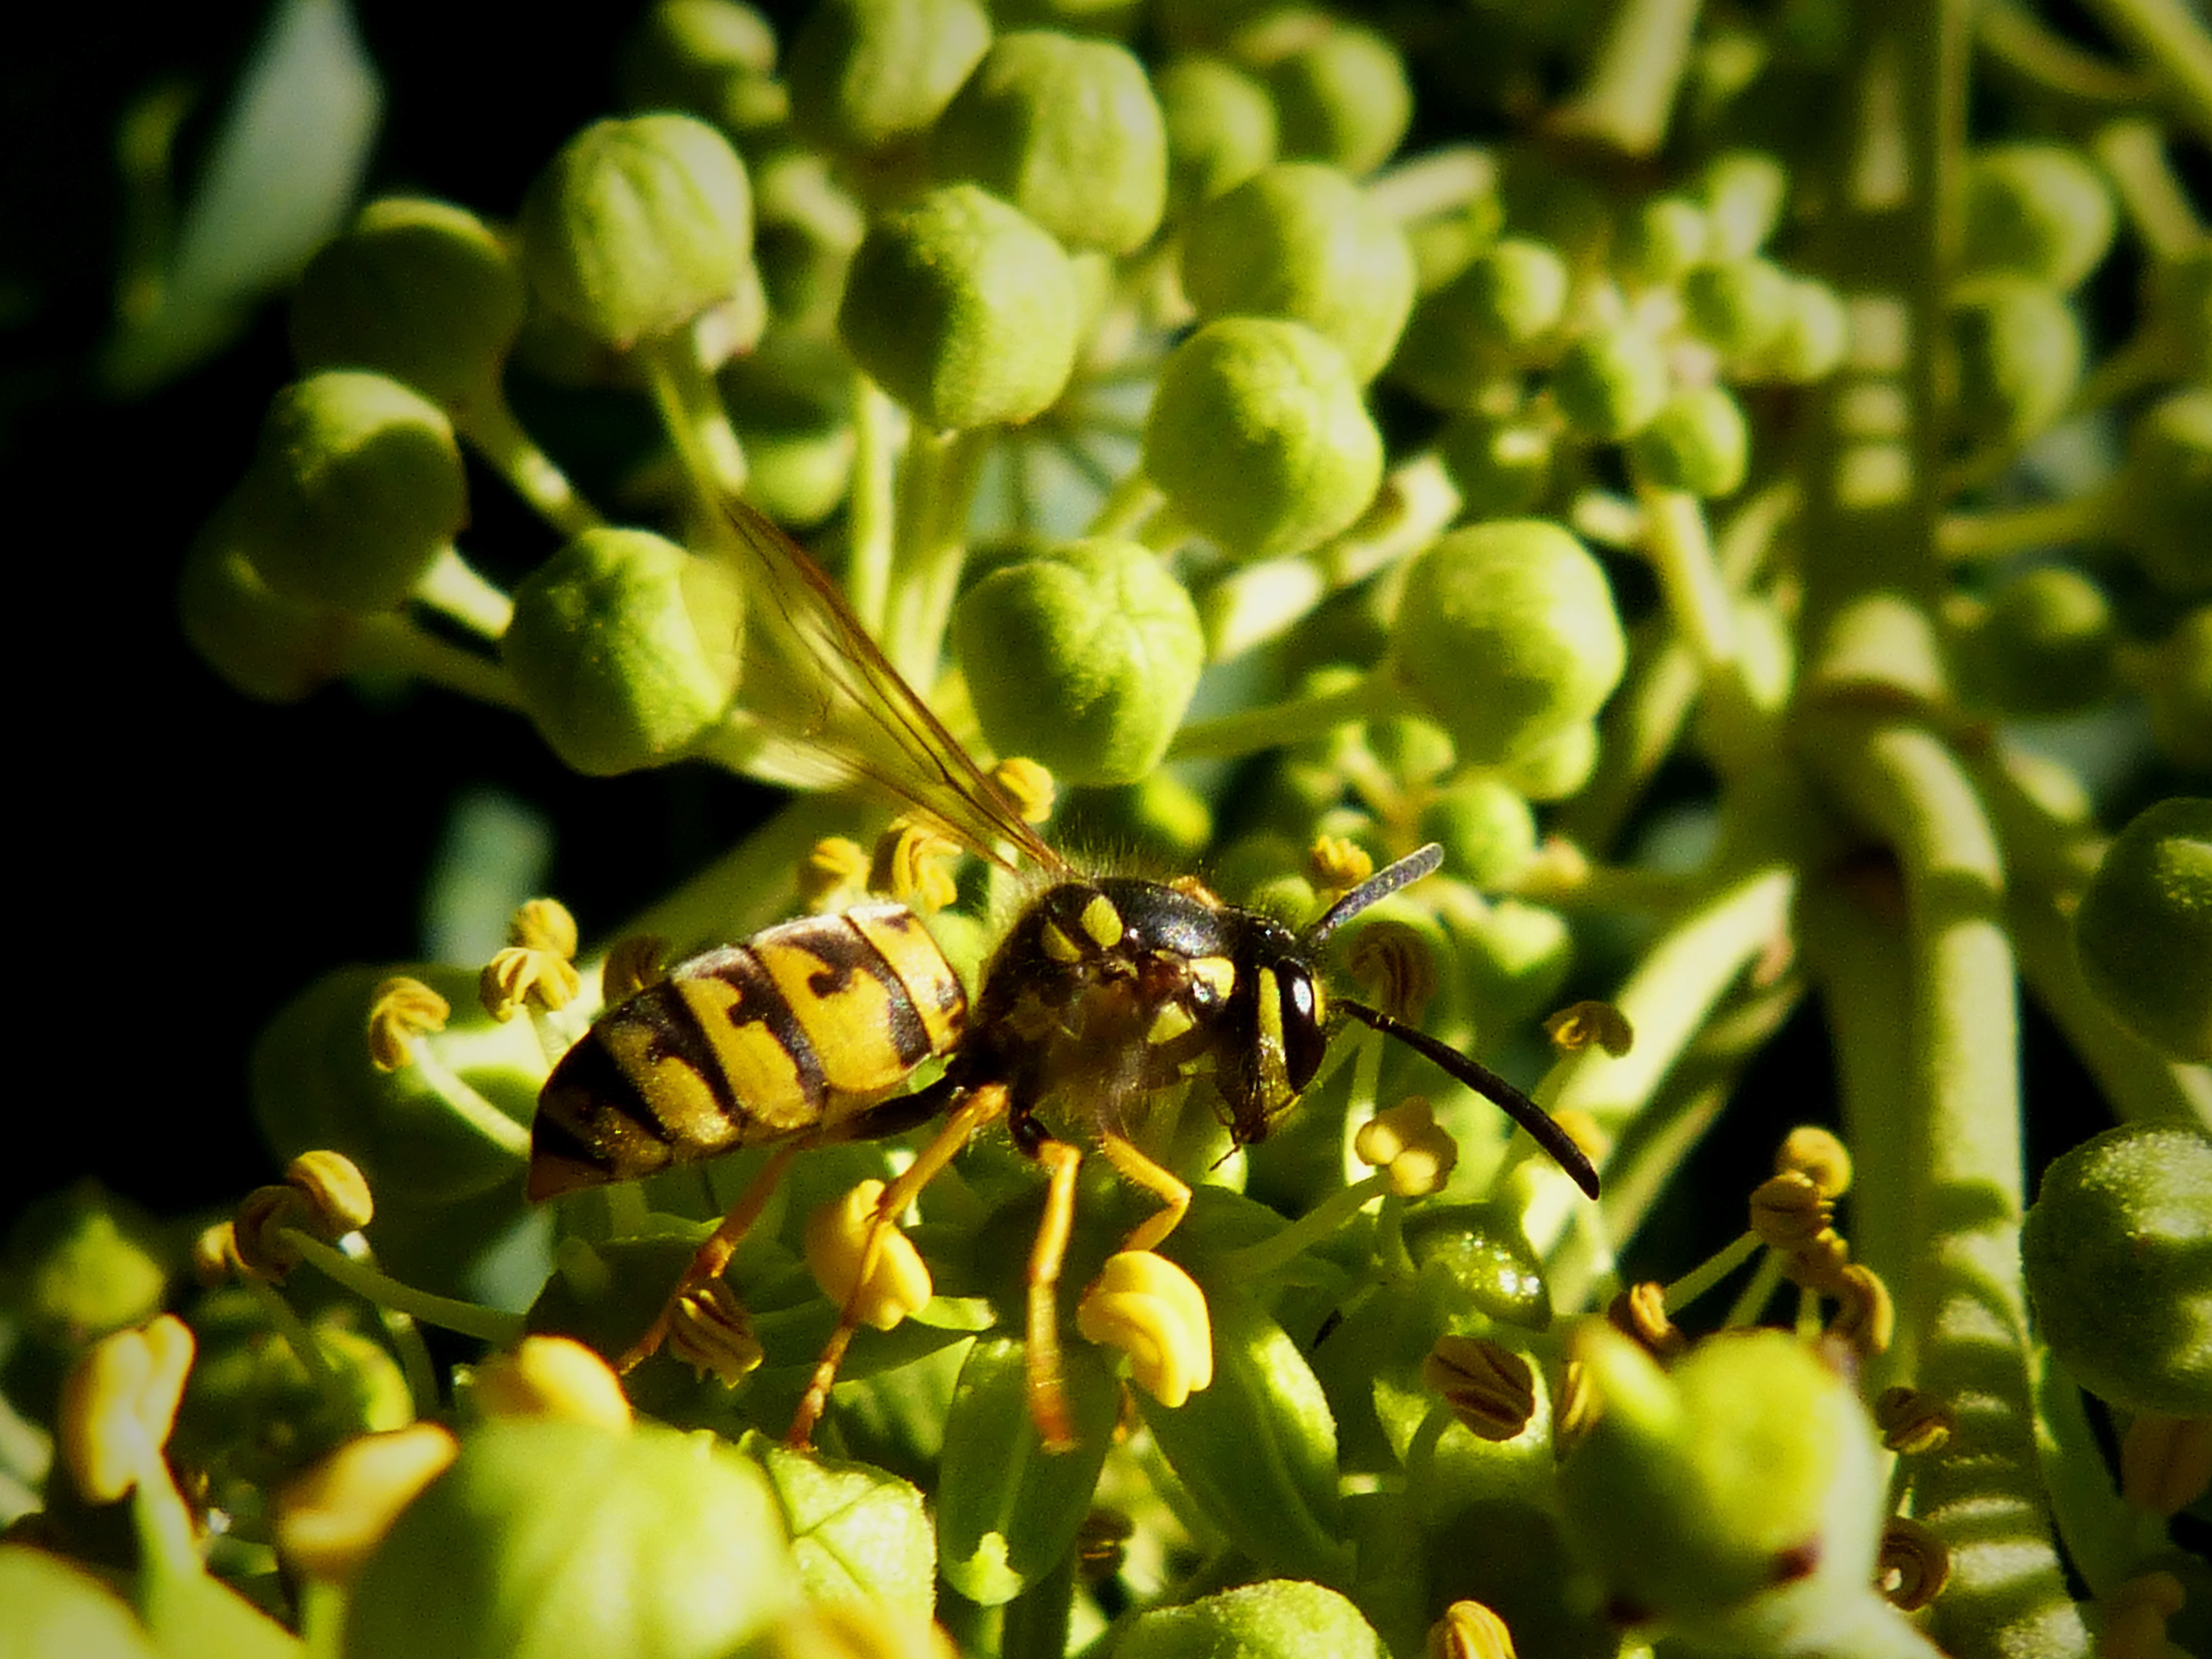
nature, plant, leaf, flower, green, insect, botany, black, yellow, flora, fauna, invertebrate, wildflower, close up, shrub, bee, wasp, pest, macro photography, honey bee, membrane winged insect